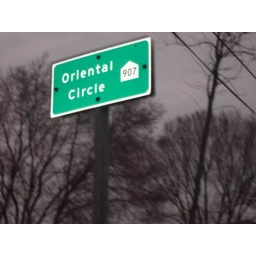
Street sign by my house. I was bored walking to school.